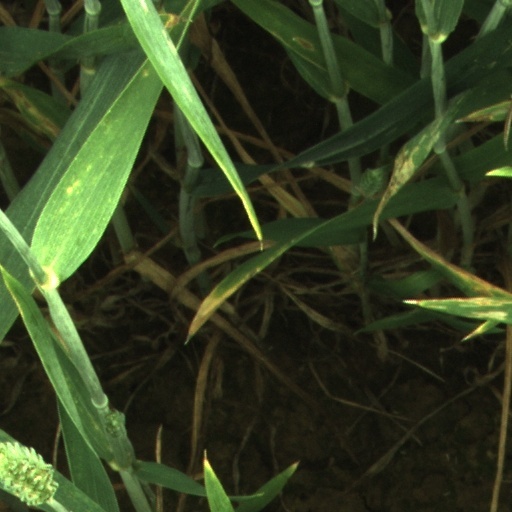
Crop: wheat